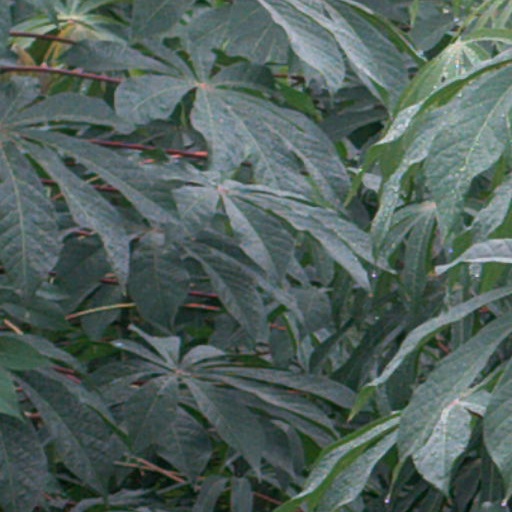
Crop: cassava